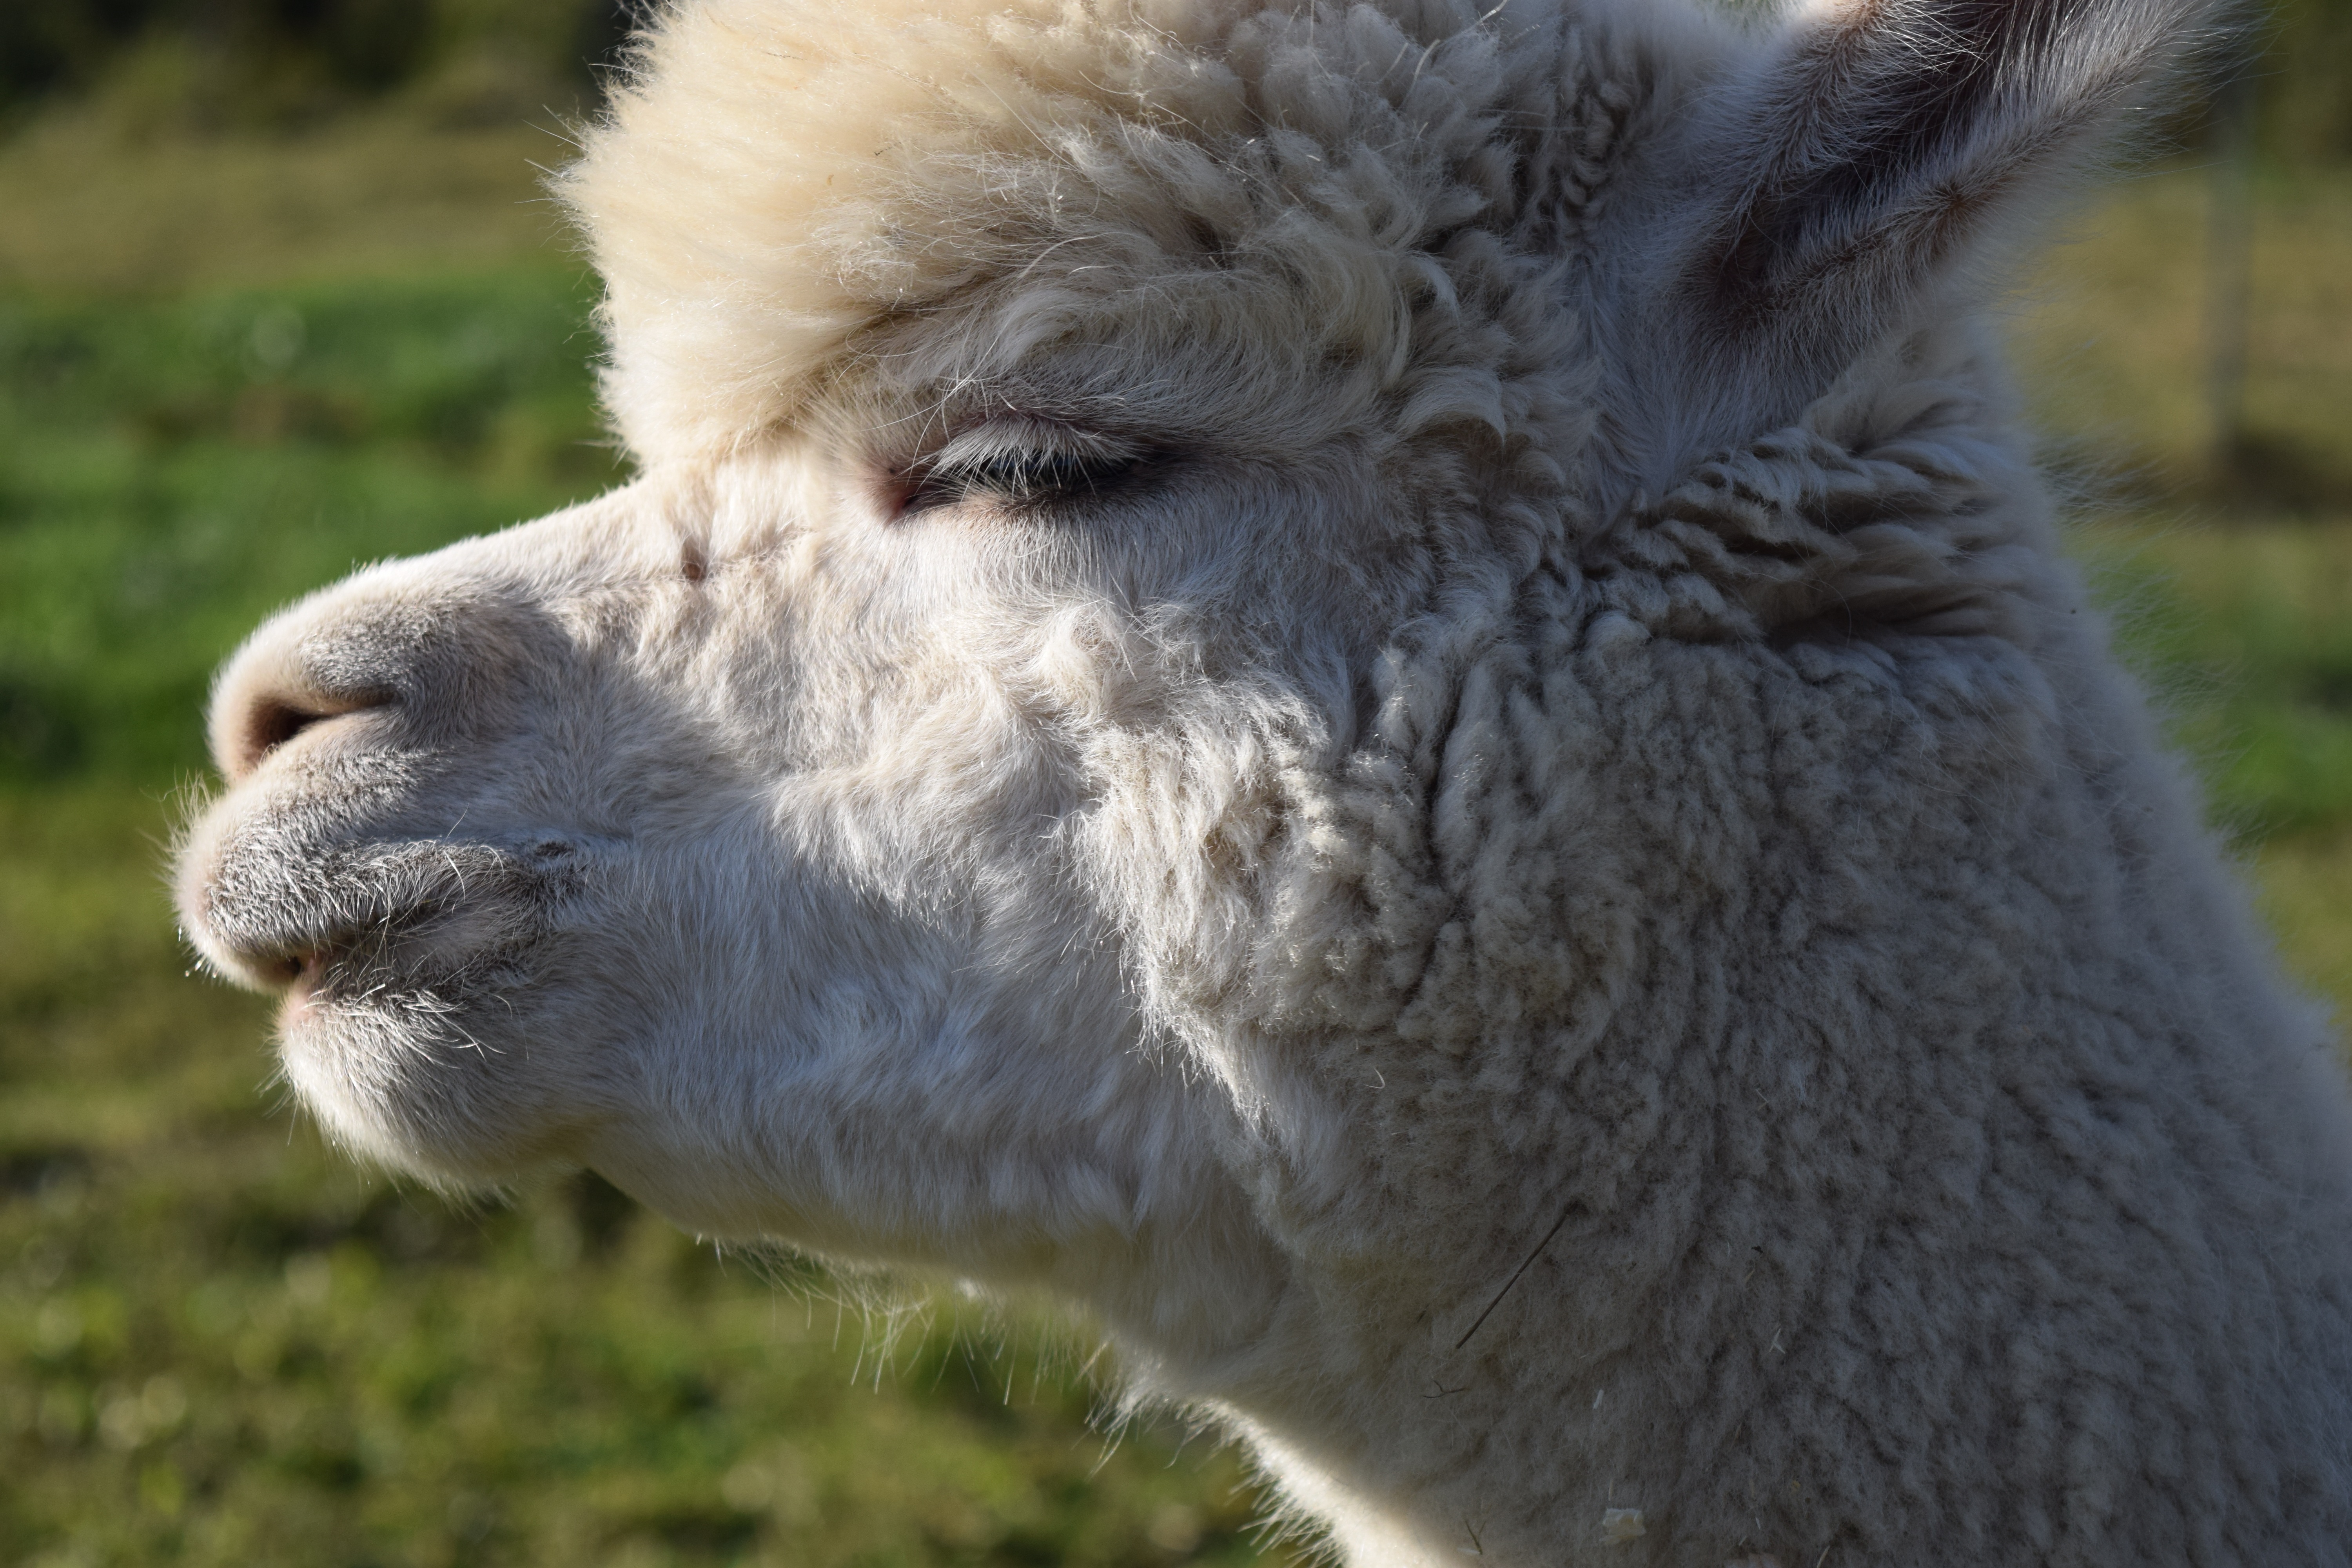
nature, view, animal, cute, fur, portrait, fluffy, mammal, fauna, llama, alpaca, eyes closed, furry, head, vertebrate, attention, animal world, wildlife photography, animal portrait, camel like mammal, dog breed group